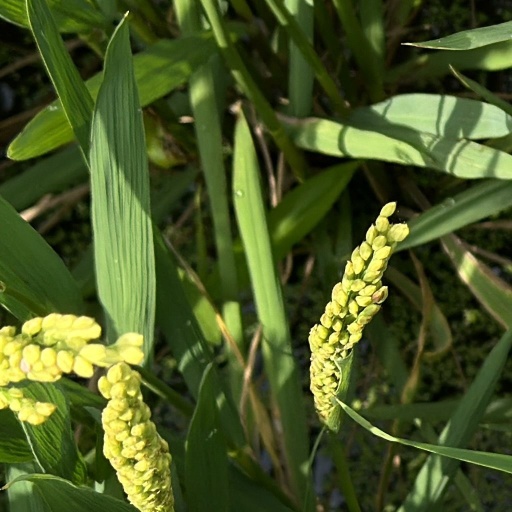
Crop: rice